Theban Legion

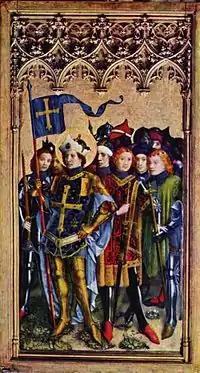
"Saint Gereon of the Theban Legion and soldier companions", Stefan Lochner,

The account of the Theban legion is regarded as fictitious by certain modern revisionist historians. In 1956 Denis Van Berchem, of the University of Geneva, proposed that Eucherius' presentation of the legend of the Theban legion was a literary production, not based on a local tradition. David Woods, Professor of Classics at the University College Cork, alleges that the model of Maurice and the Theban Legion based on Eucherius of Lyon's letter was a complete fiction.